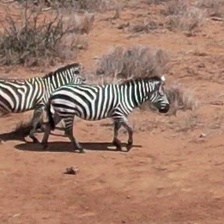
Pose orientation: right